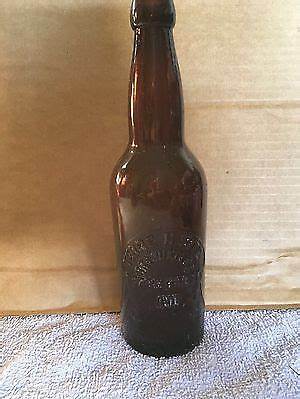
Waste category: glass